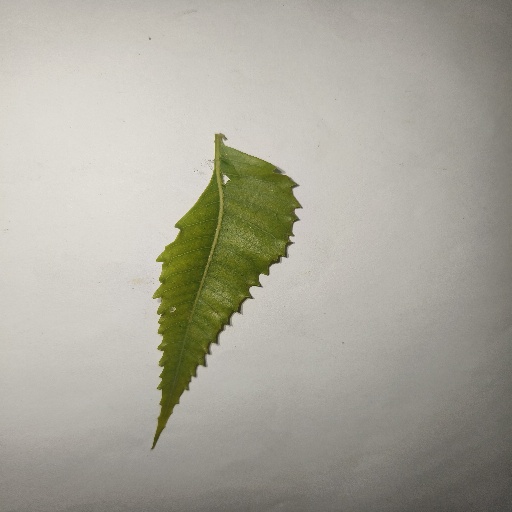
Species: Neem
Leaf condition: Yellow Leaf